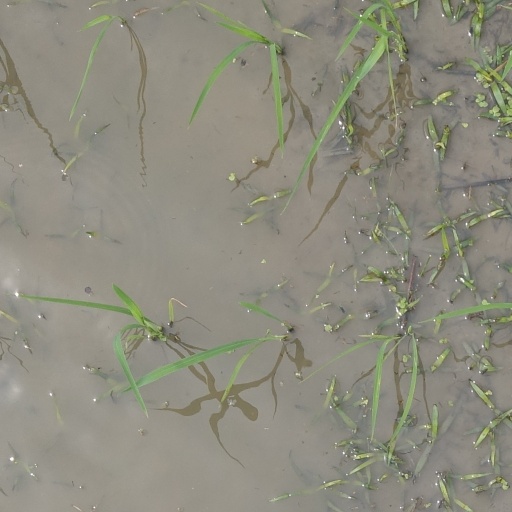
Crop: rice